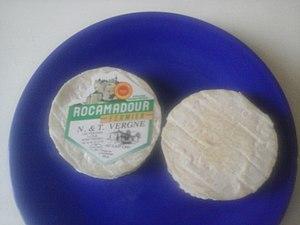
Fromages rocamadour fermier.
Le rocamadour est un fromage français de chèvre au lait cru entier. Il appartient à la famille des cabécous. Il est ou a été aussi appelé « cabécou de Rocamadour ».